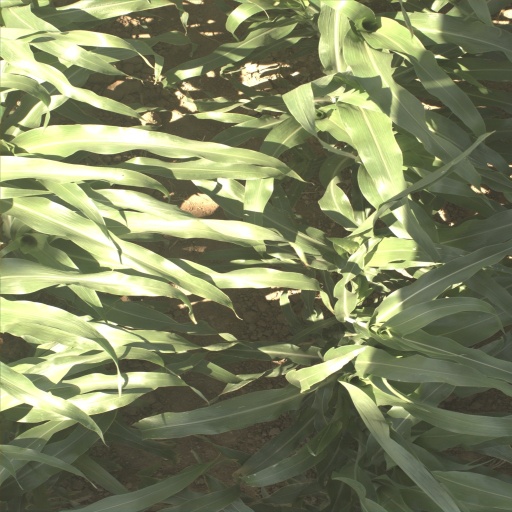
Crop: sorghum